Manjež

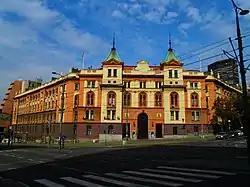
Barrack of the 7th Regiment

In the northern extension of the park is the Yugoslav Drama Theatre. It is on the location of the former stable of the Royal Cavalry It was a simple, two-story building, with elongated base, which became the home of the ensemble of the National Theatre in Belgrade, because the main building was damaged during the World War I. The first performance was held in January 1920. In July 1922 the building of the National Theatre was reconstructed but the old stable, popularly known as "Wooden manège" continued to serve as a theatre until 1927 the building burned to the ground. In this period it was known as the "Theatre at Cvetni Trg".